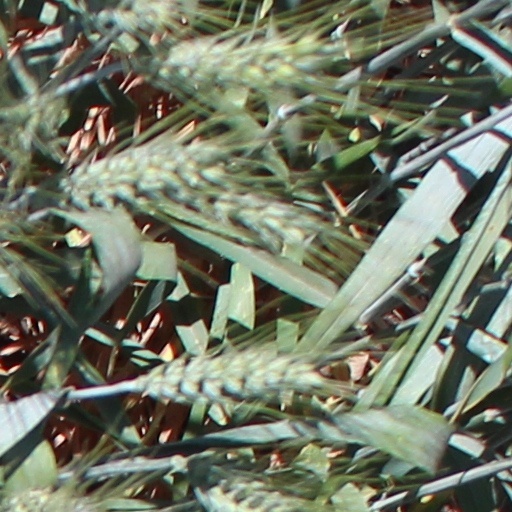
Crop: wheat